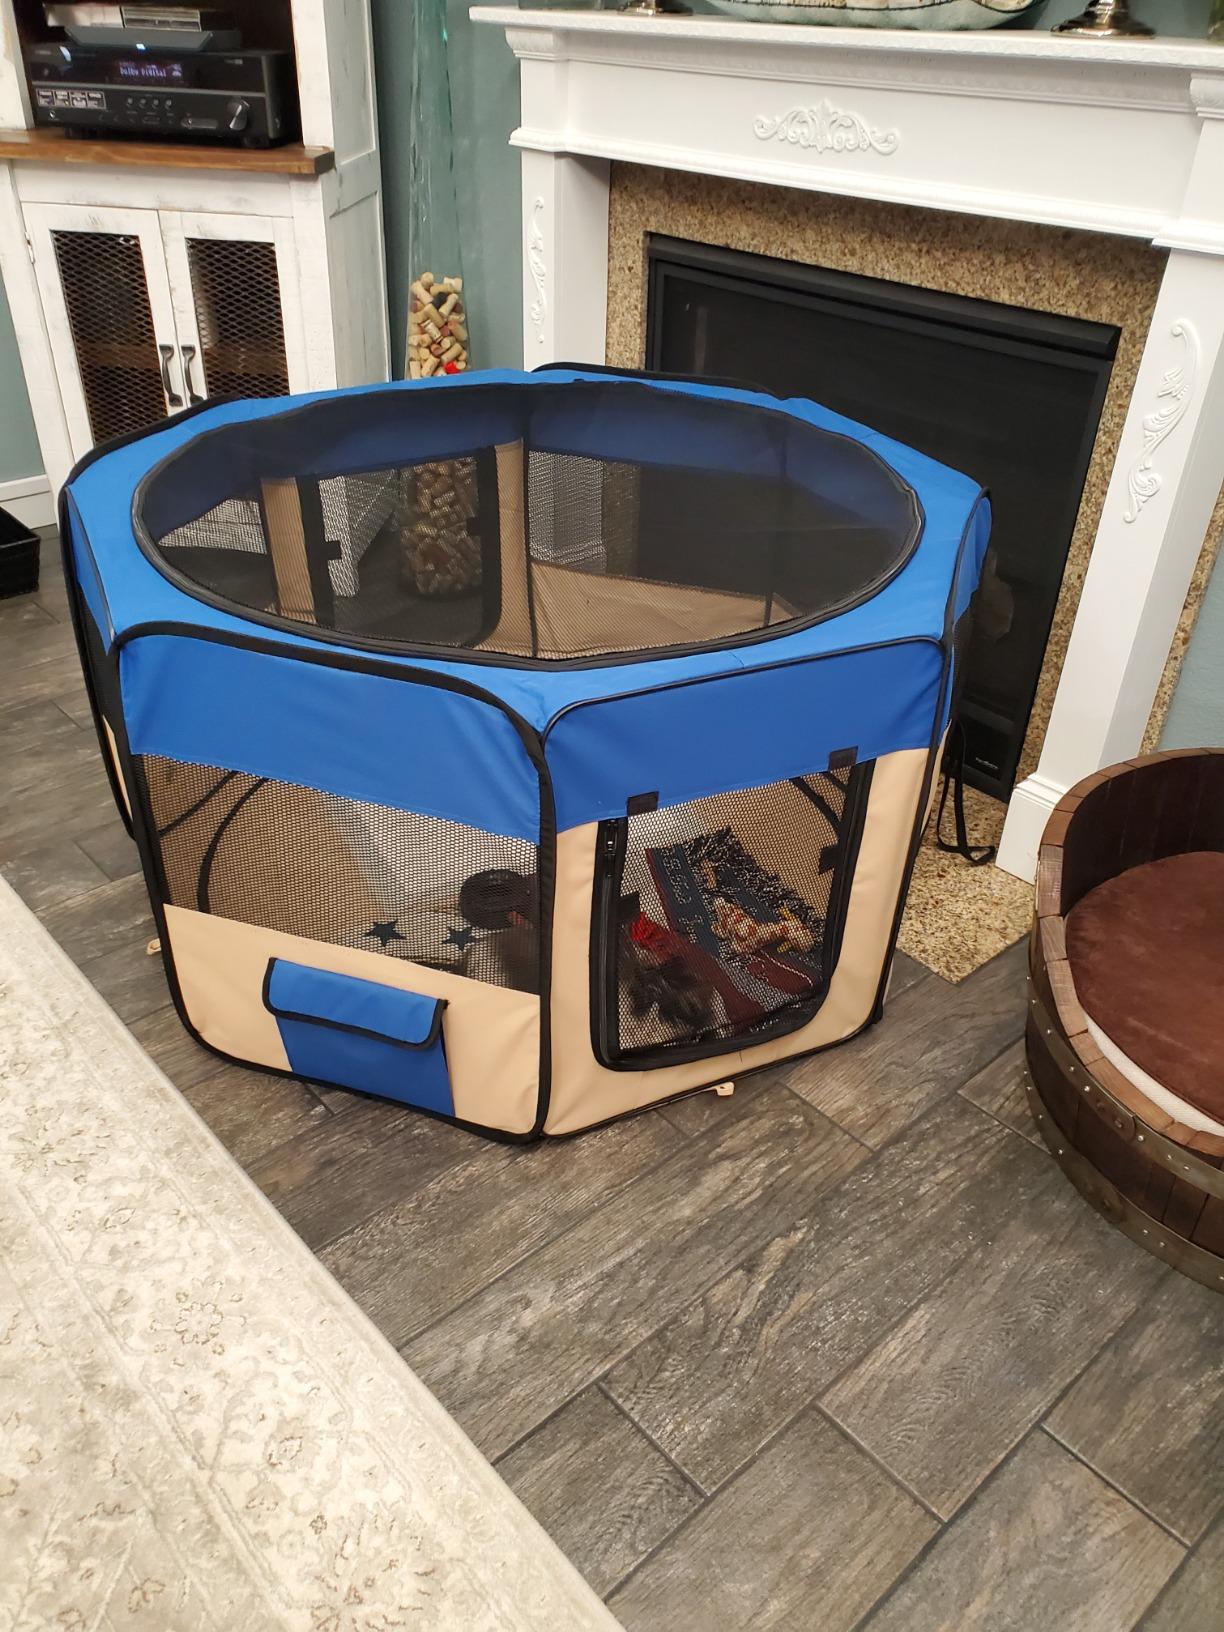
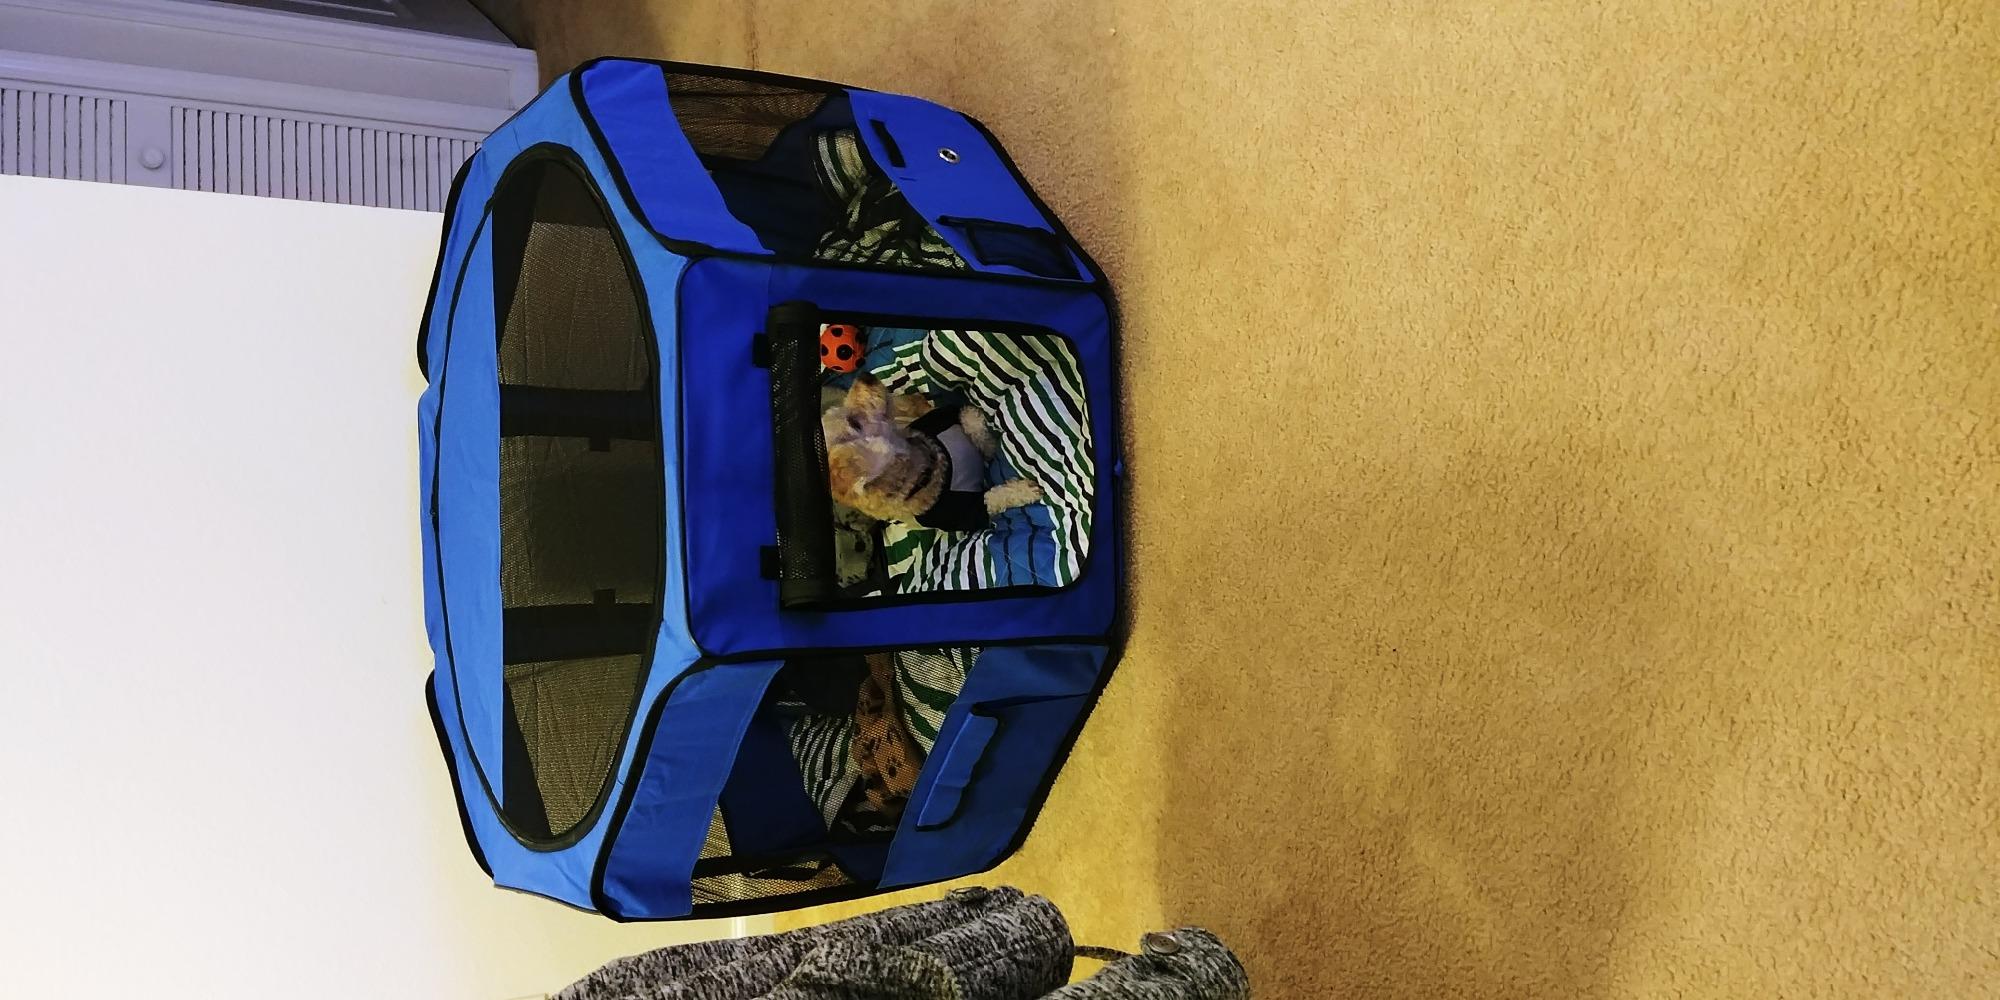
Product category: items_kennel
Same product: no